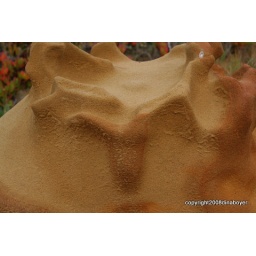
I stumbled upon this rock while walking along the beach at Bean Hollow State Beach.